Tsunami Advisory Center of the Ministry of National Resources

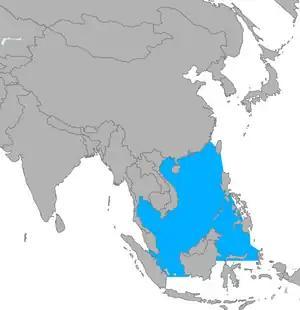

The TACMNR collects data from around the world in real time, including data from more than 800 tide-gauge stations, 69 tsunami buoys, and 112 minute-level tidal observatories in China's coastal areas and surrounding islands. After the agency's establishment of a new system in forecasting tsunami figures in the Pacific Ocean and the South China Sea, the forecasting processes of tsunamis in the Pacific Ocean, the southwestern part of Pacific Ocean, and the South China Sea can be finished within five minutes, one minute, and 30 seconds, respectively. This has cut two-thirds of the time it took in 2011, allowing for more timely tsunami warnings.